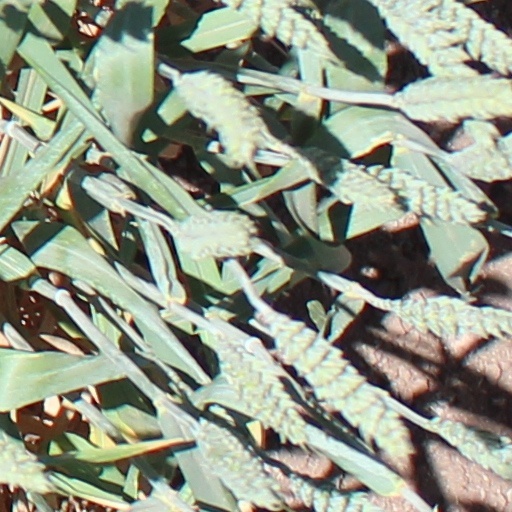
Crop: wheat